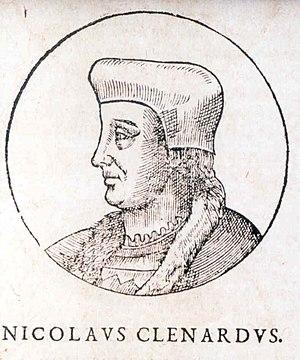
Nicolas Cleynaerts, connu dans la République des lettres sous le nom de Nicolaus Clenardus, et appelé dans les lettres françaises Nicolas Clénard, est un humaniste, voyageur, savant arabisant et écrivain flamand de langue latine.